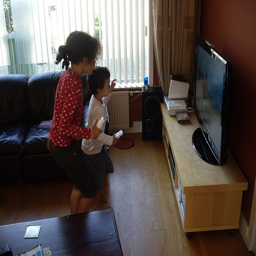
Two children stand in front of a television while playing Wii.
Two young kids playing video games in a living room.
Two kids standing in front of tv playing a game on the Wii
Some small kids playing a video game on a TV.
Two small children are playing a video game near the television.